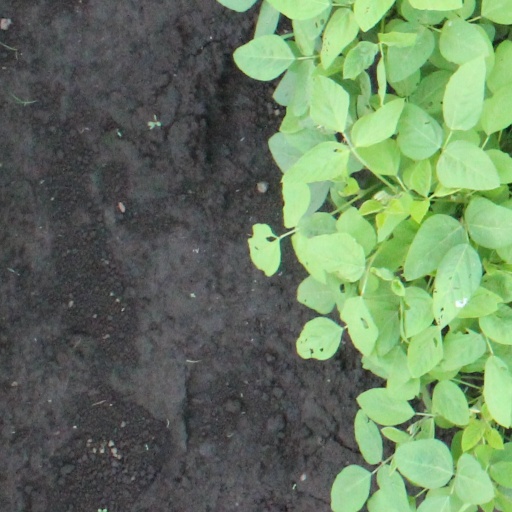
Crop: soybean